Incarceration in the United States

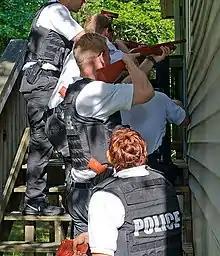
Forced home entry is a primary stressor for children in a residence.

Three articles written in the early 2000s claim that increasing incarceration has a negative effect on crime, but this effect becomes smaller as the incarceration rate increases. Higher rates of prison admissions increase crime rates, whereas moderate rates of prison admissions decrease crime. The rate of prisoner releases in a given year in a community is also positively related to that community's crime rate the following year.